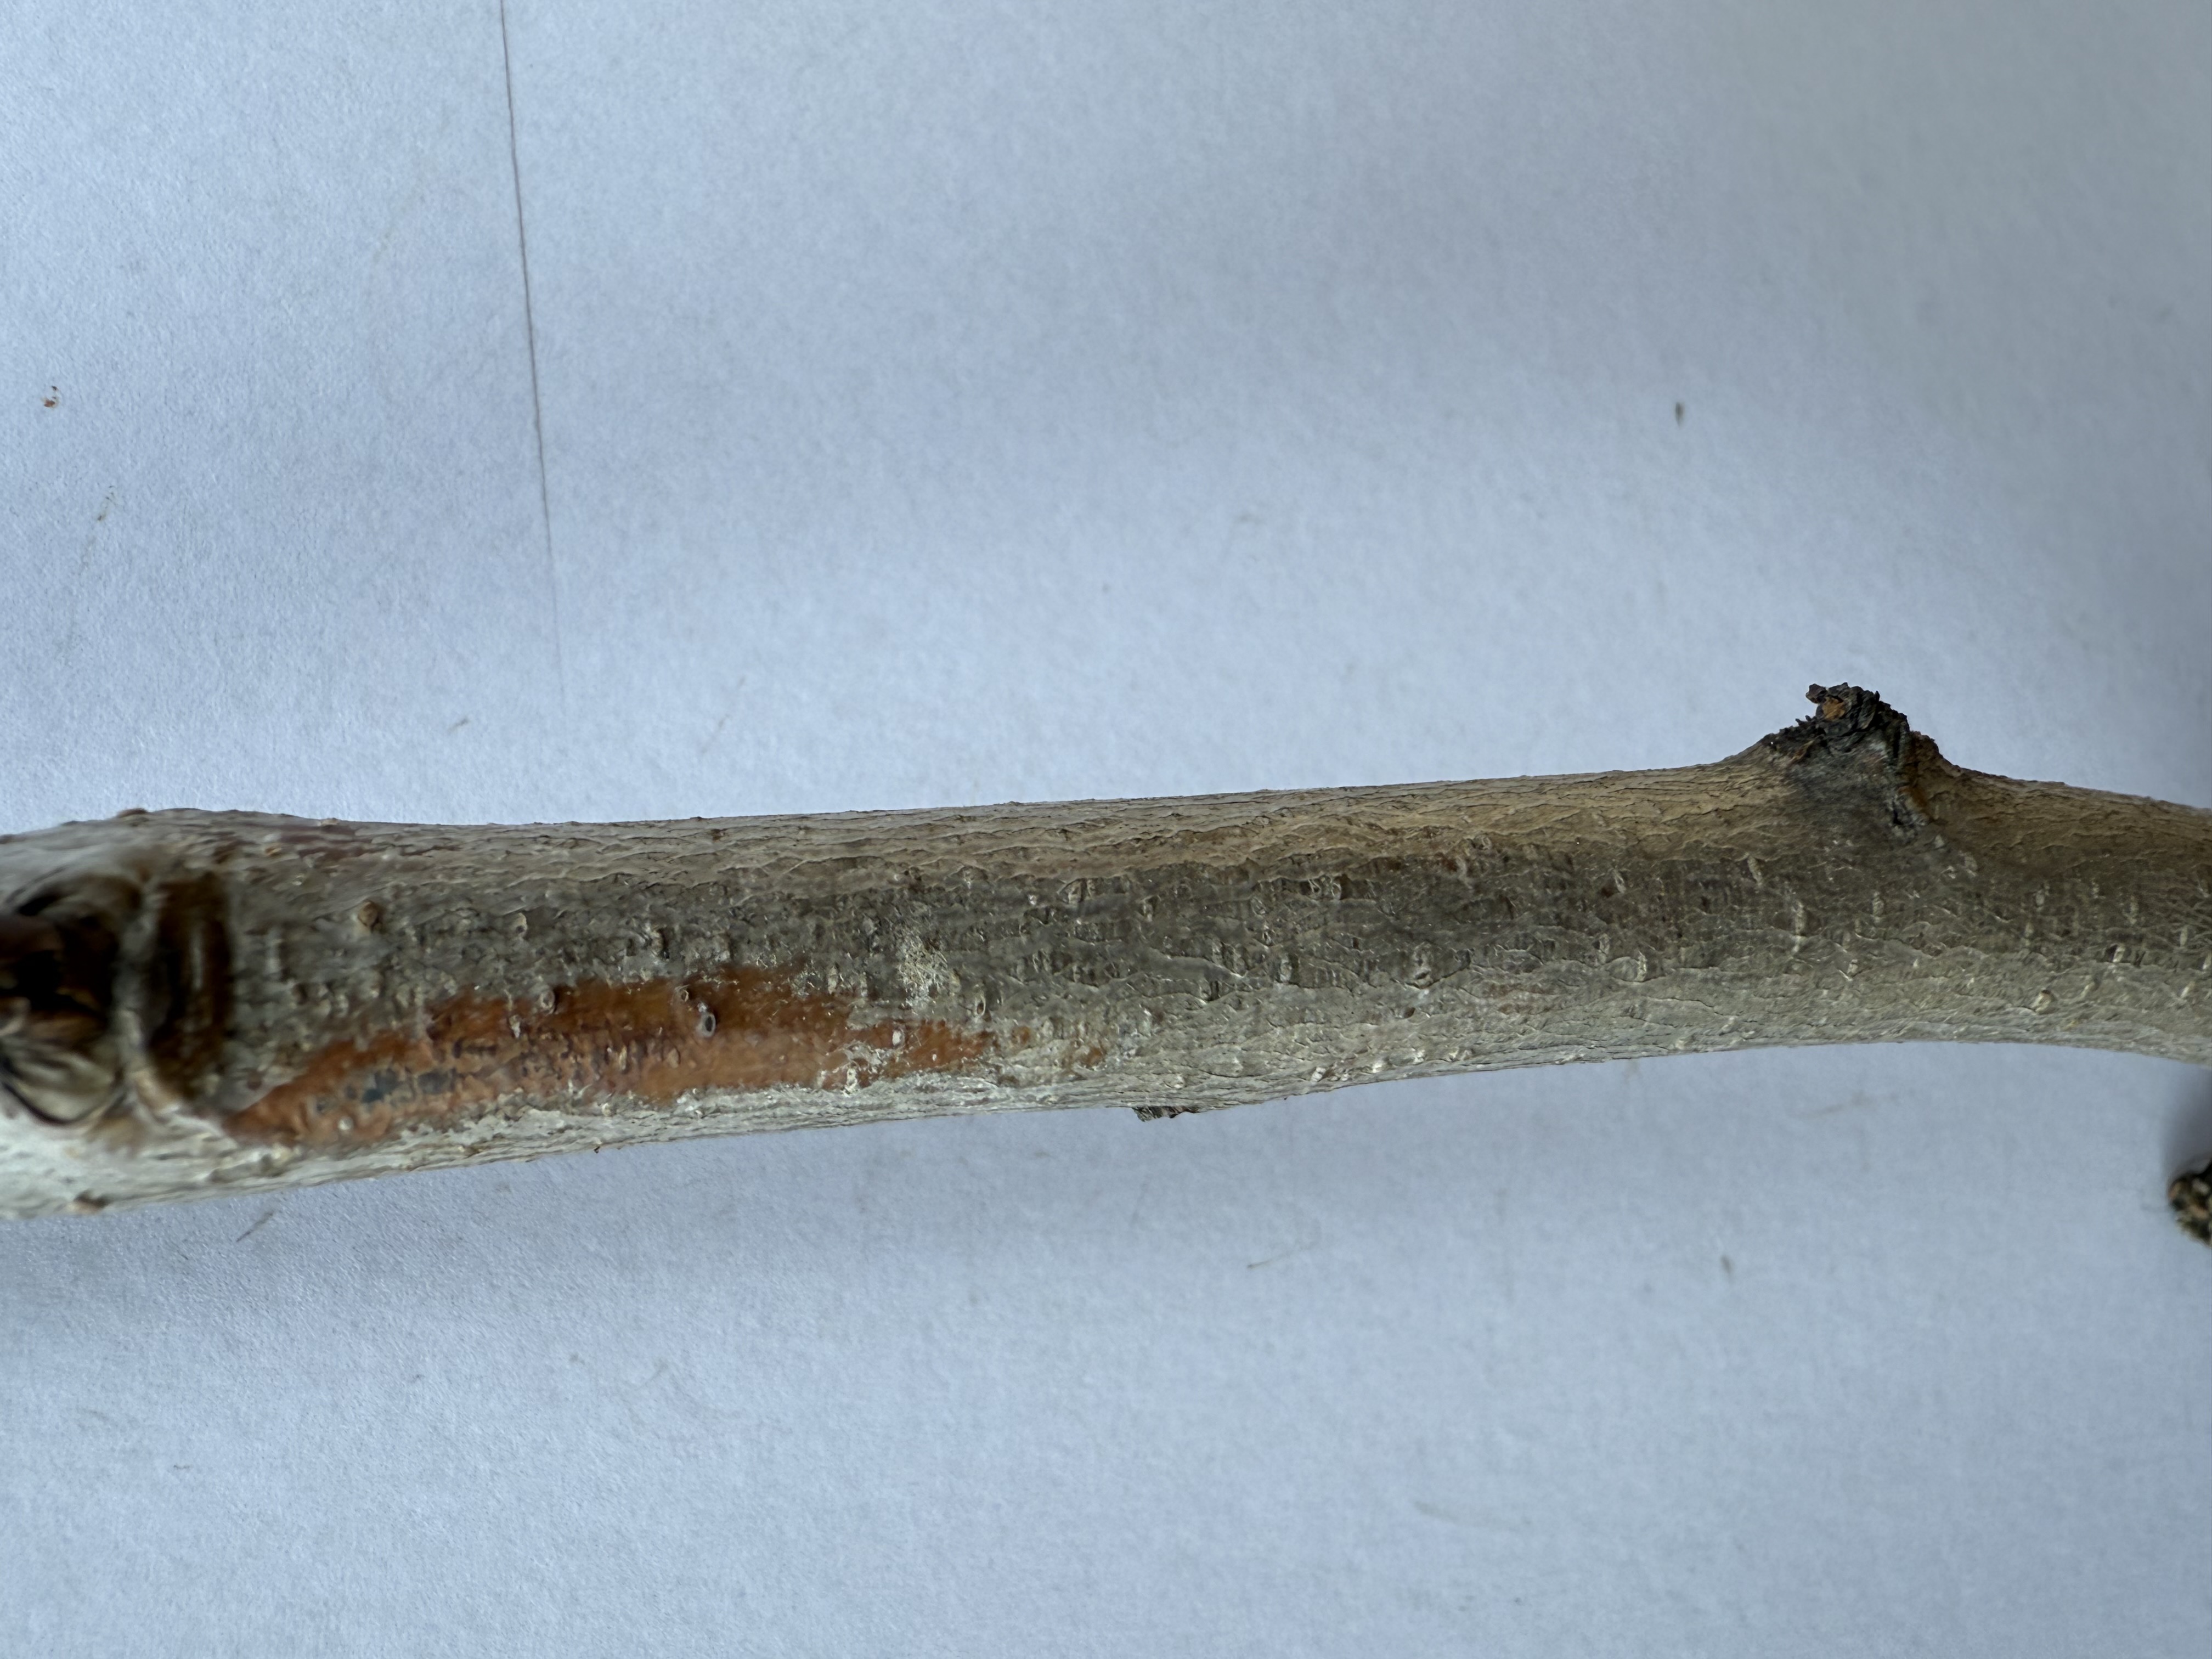
Variety: Red Nectarine